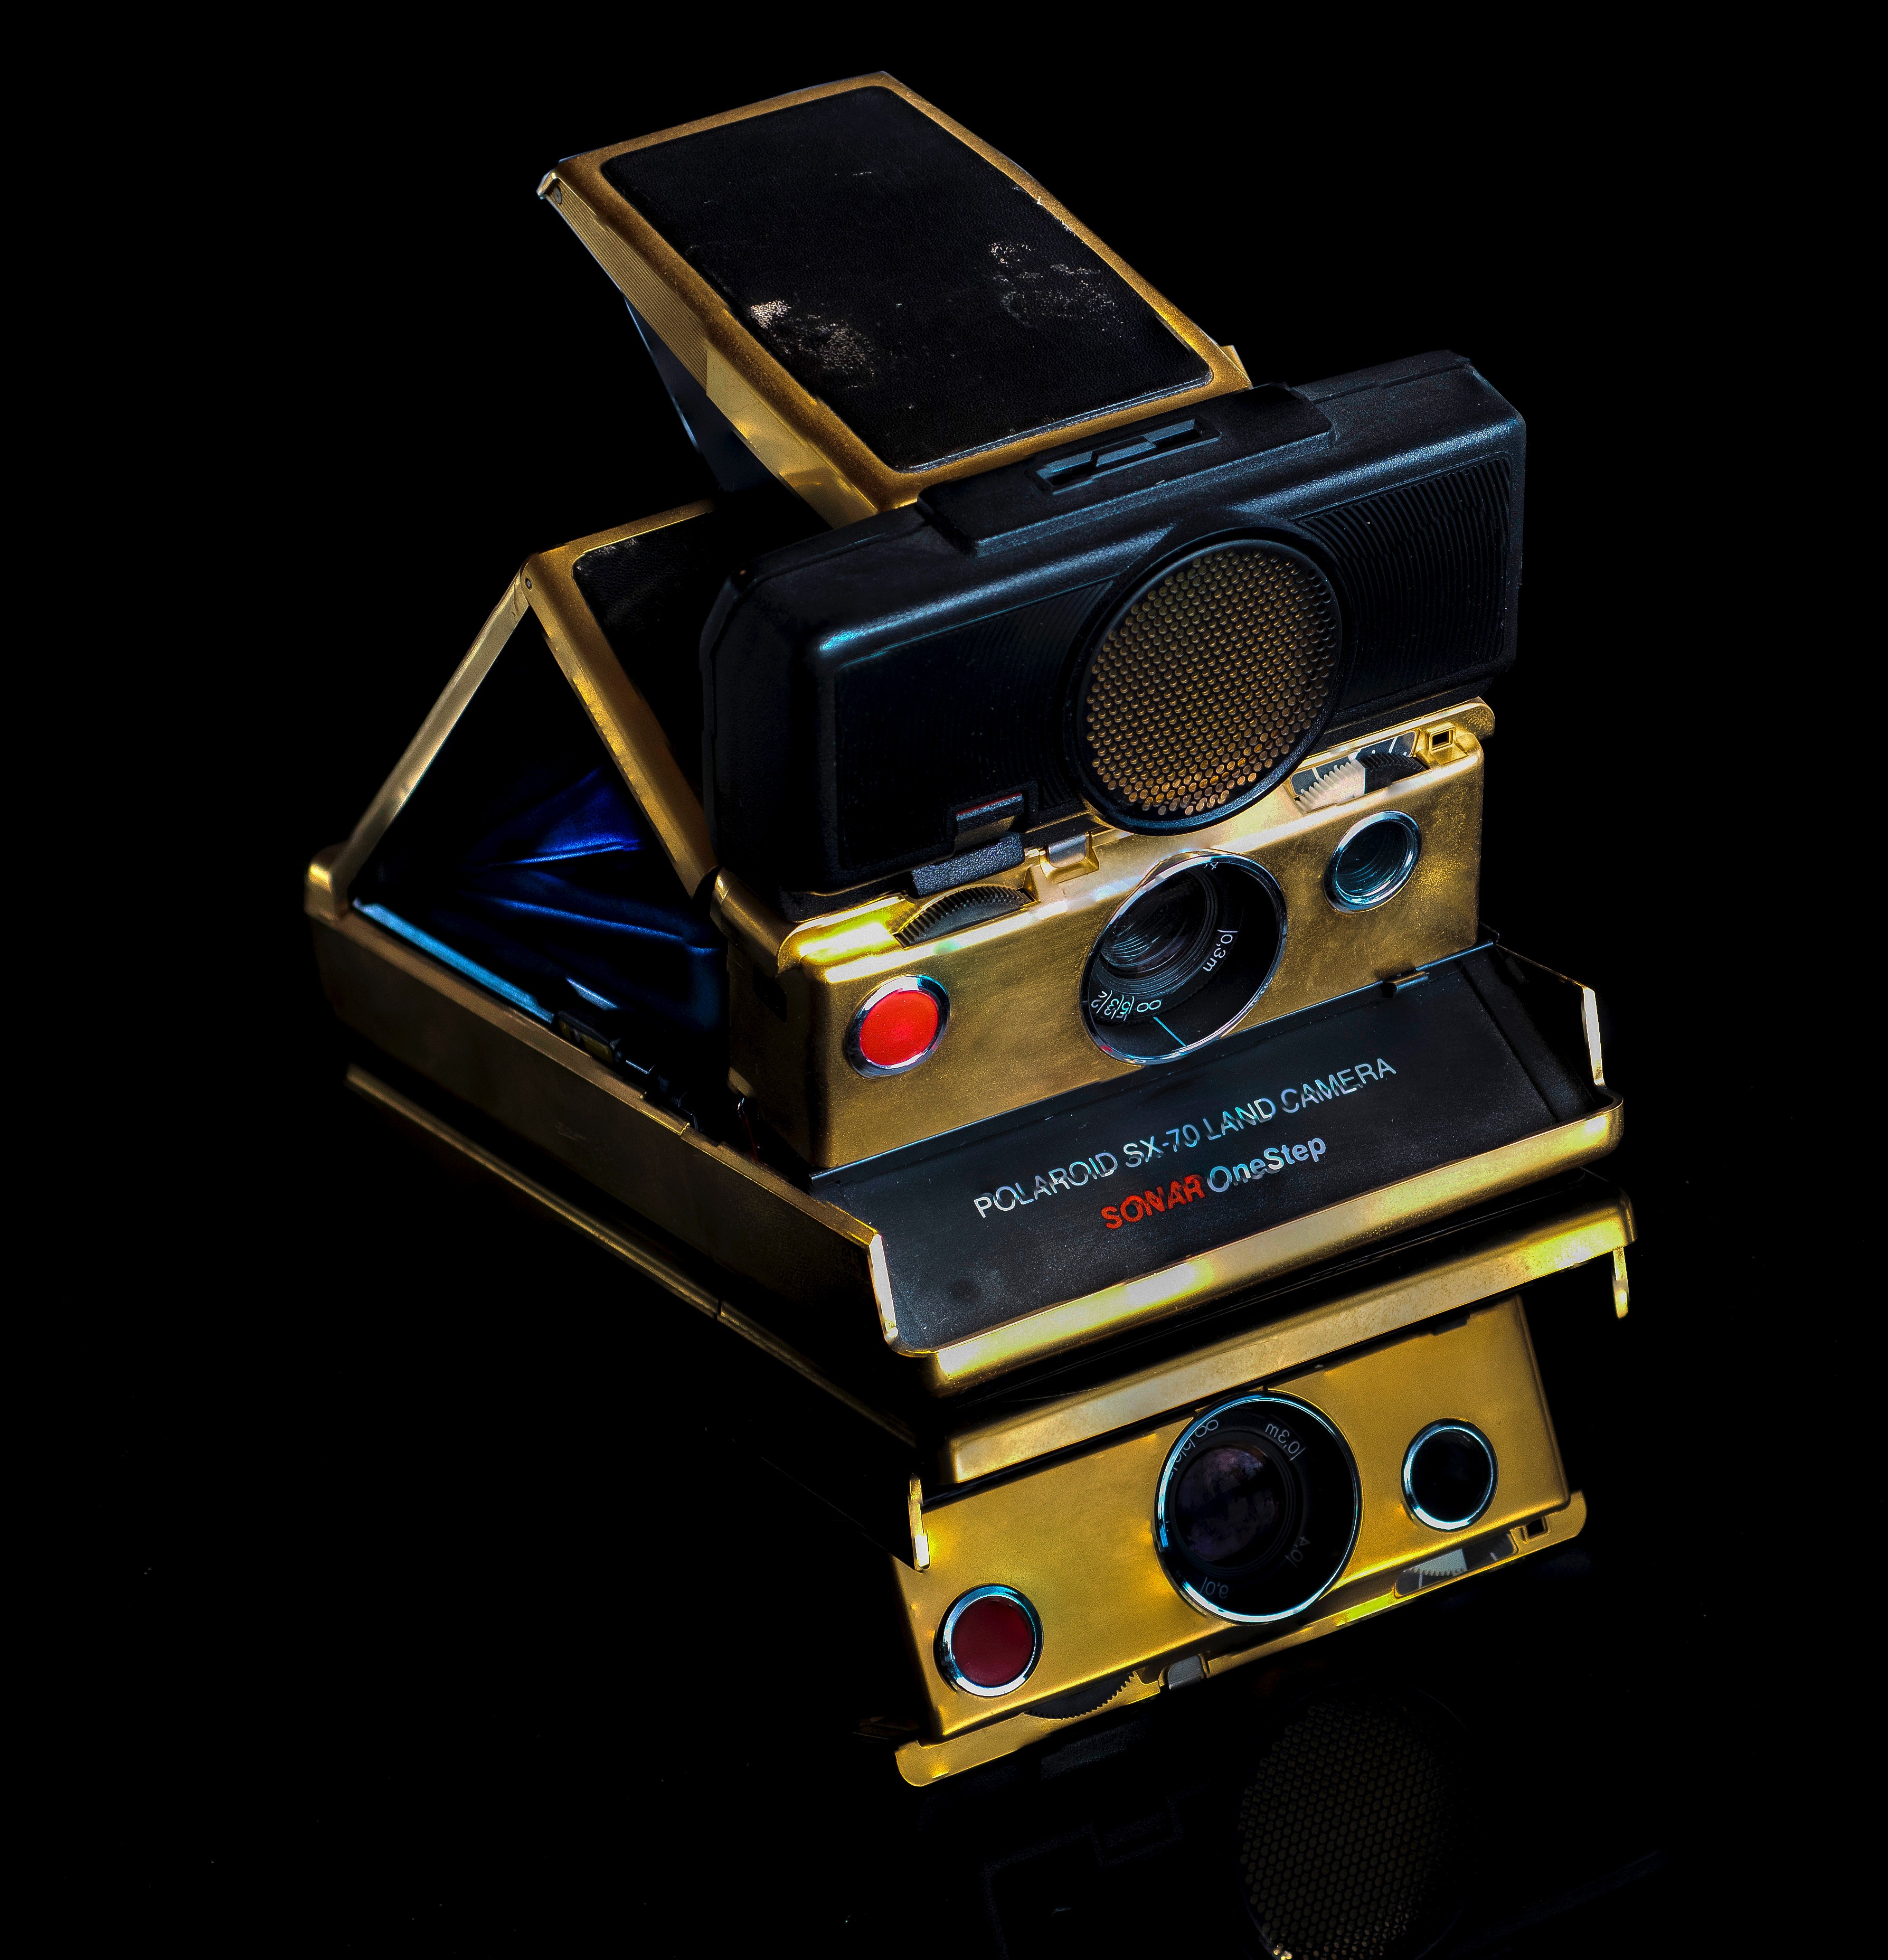
camera, instant camera, cameras optics, camera accessory